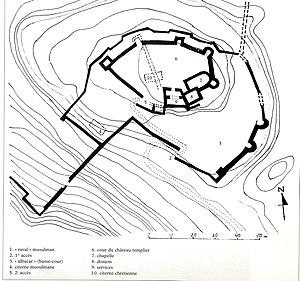
Plan du châteaux de Xivert (d/. Bazzana et Guichard)
Le château de Xivert est une ancienne forteresse templière située dans l'actuelle commune d'Alcalà de Xivert, dans la communauté valencienne en Espagne.